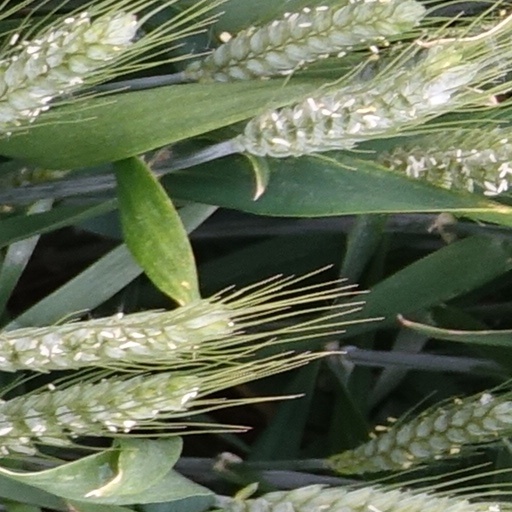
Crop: wheat